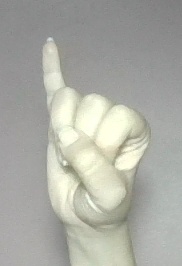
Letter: meem